Diego Flores (chess player)

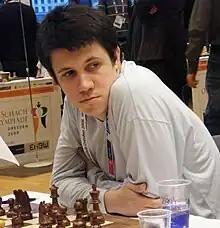
Flores at the 2008 Chess Olympiad

Diego Flores (born 18 December 1982) is an Argentine chess player who received the FIDE title of Grandmaster (GM) in 2008. He is a five-time Argentine Chess Champion.